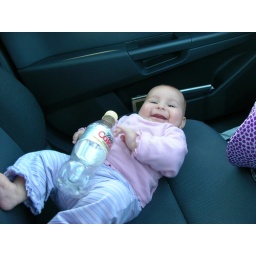
Scotland 10-12.9.05 the way home , 10 hour by car